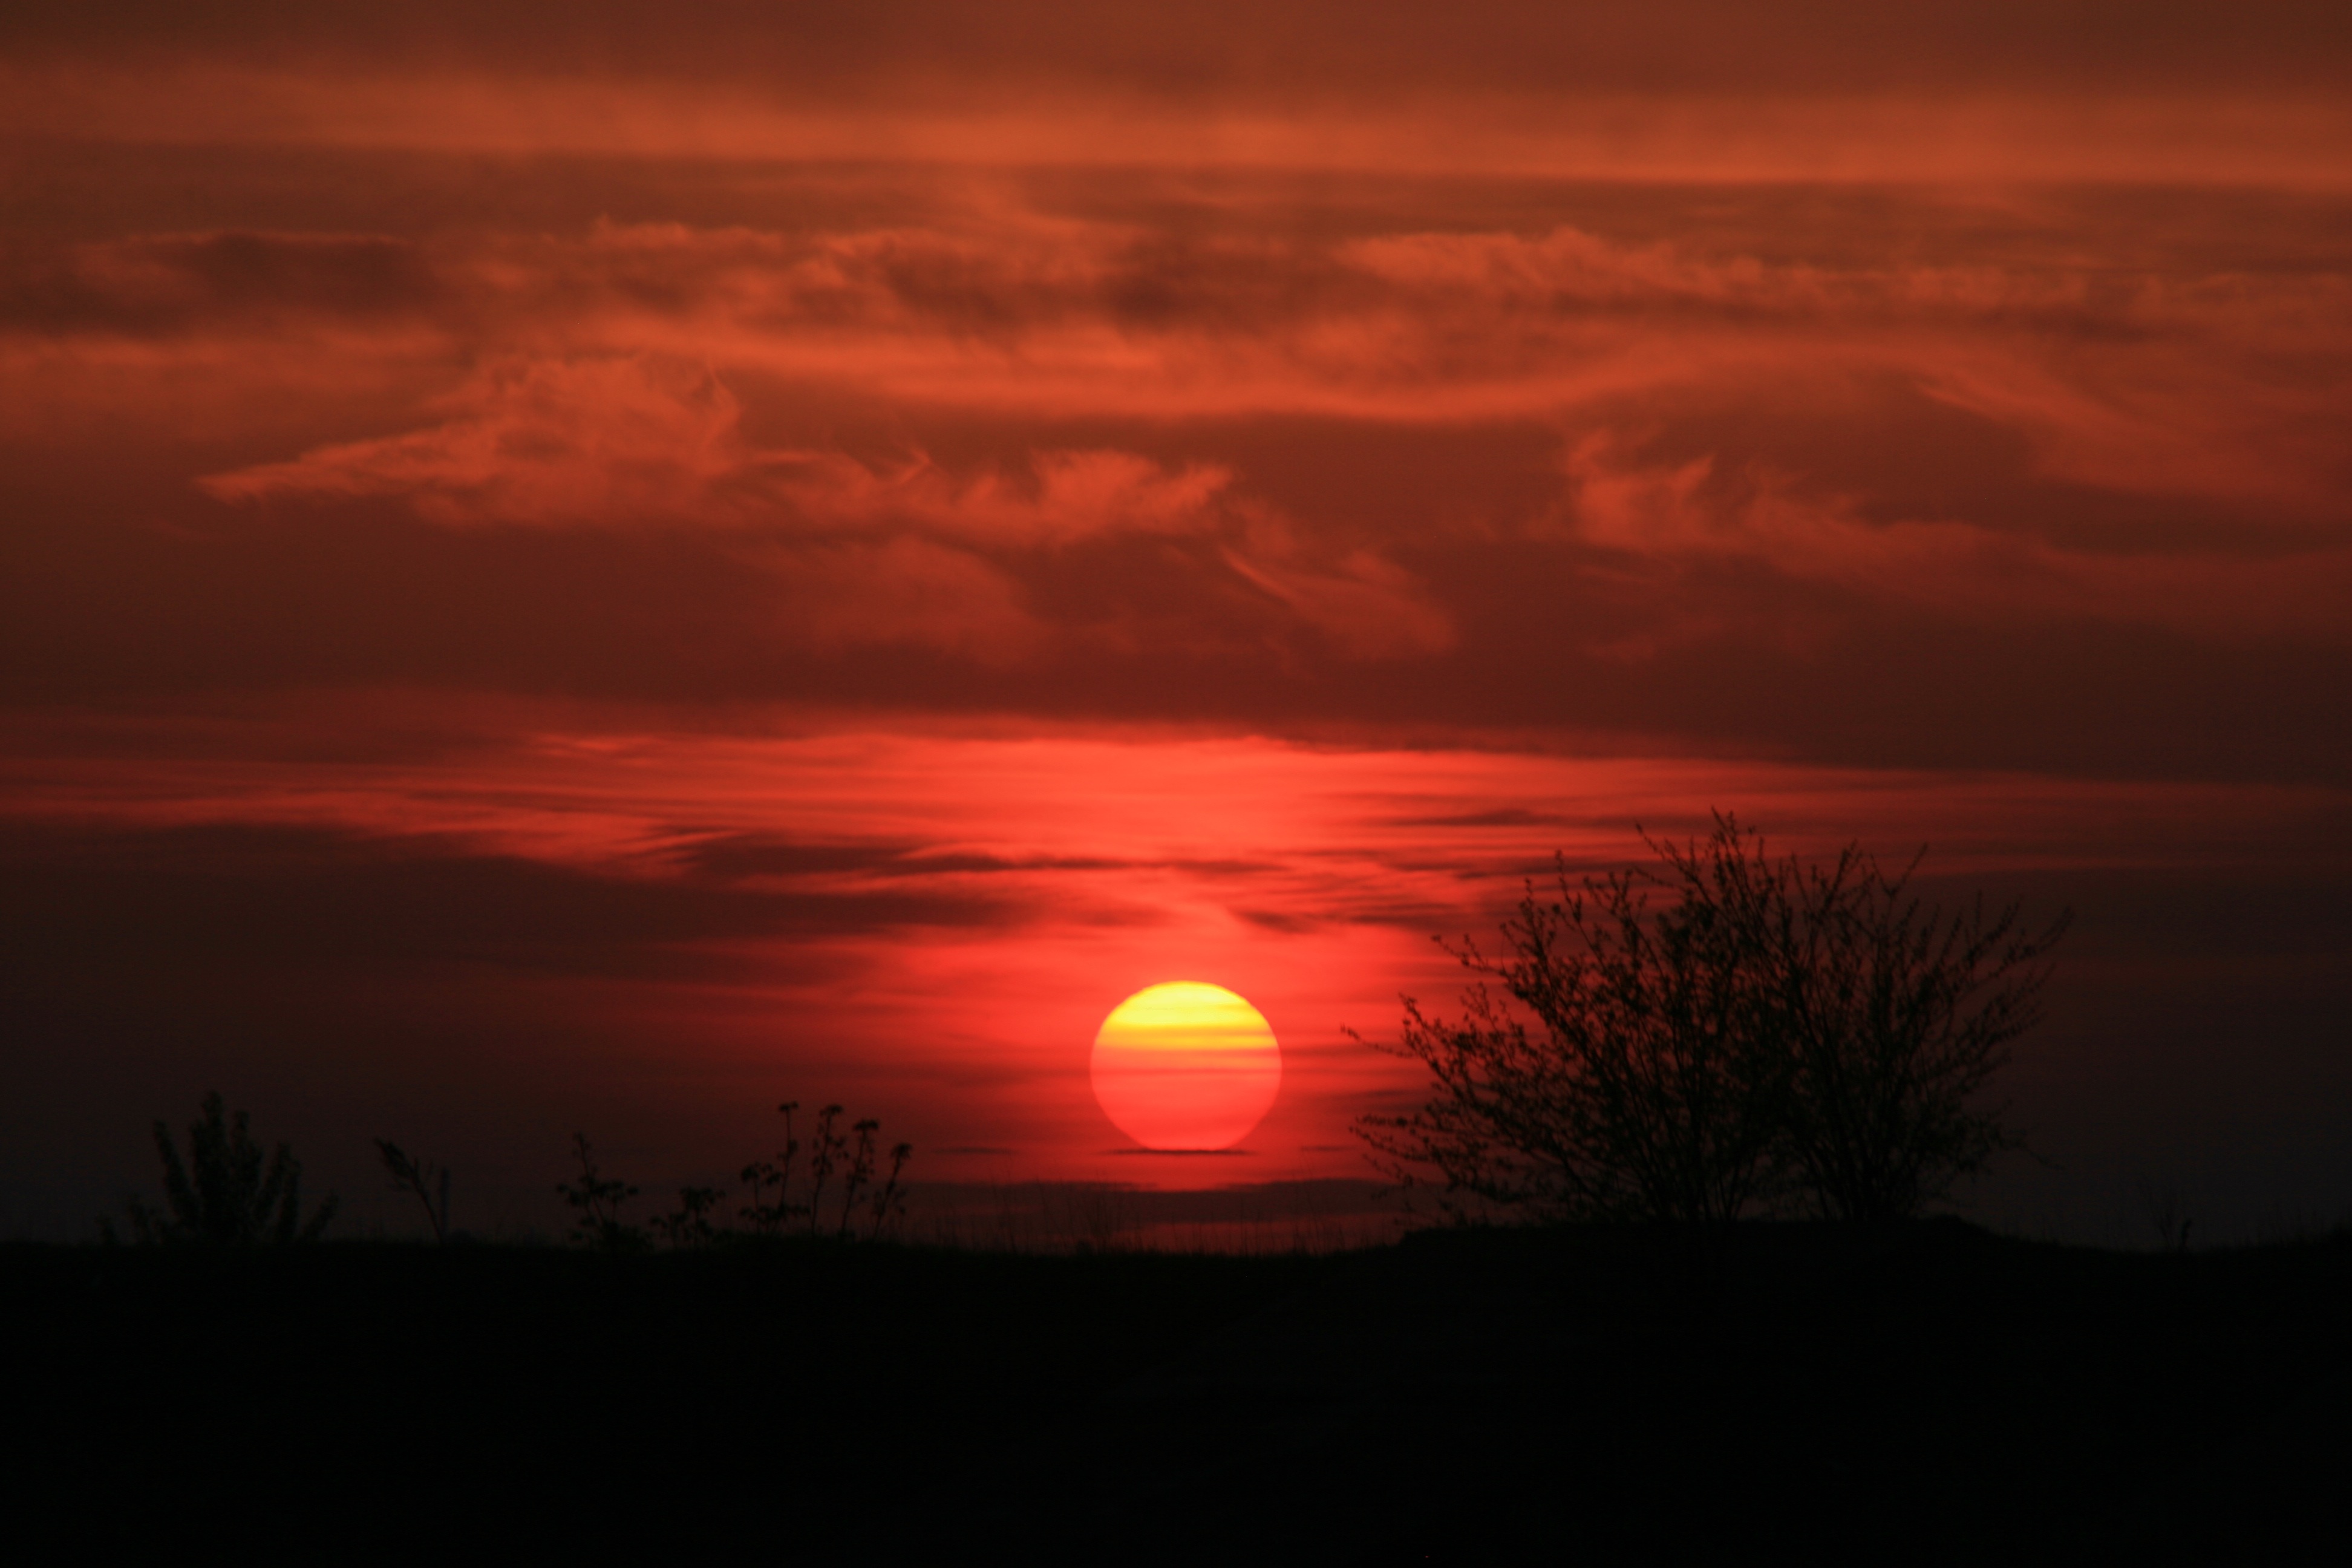
horizon, cloud, sky, sun, sunrise, sunset, morning, dawn, atmosphere, dusk, evening, red, fire, in the evening, afterglow, red sky at morning